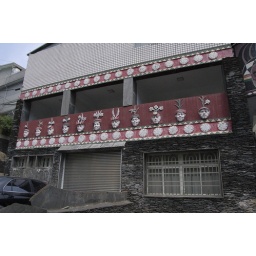
Wutai Elementary shows the kids traditional head gear. The number of lilys in your hat indicates number of pigs you've killed.